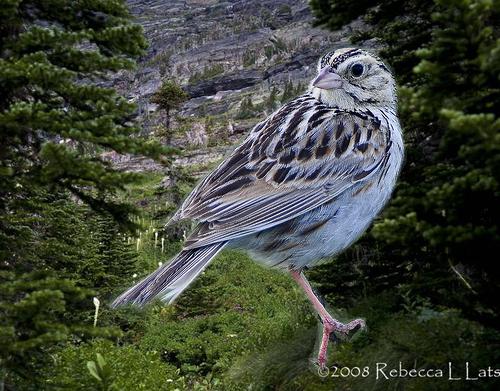
Bird species: Baird_Sparrow
Bird type: landbird
Background: land